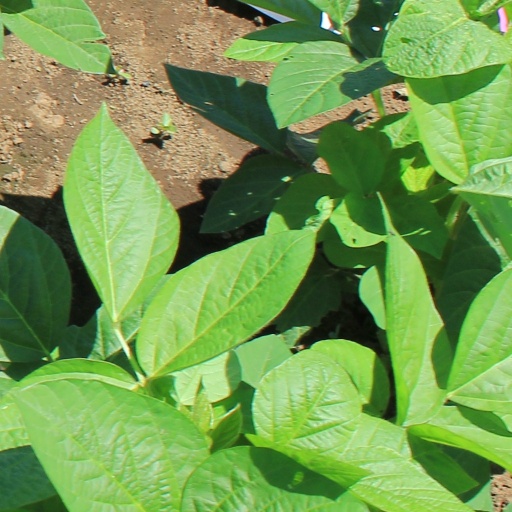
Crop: soybean